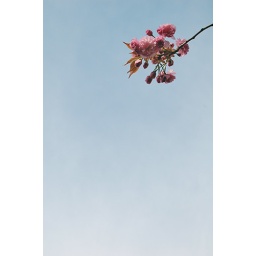
Cherry Blossom from the tree in front of our house